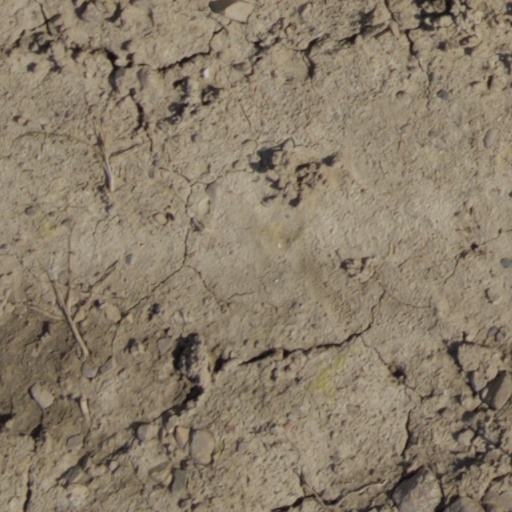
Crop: wheat